Guran (tribe)

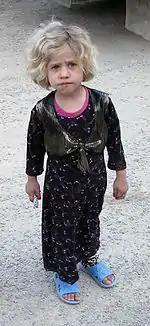
A Gurani child in Kurdish costume

Guran (or Goran) is a Kurdish tribe in Kermanshah province, Iran. One of their main historical centers is Dartang, a region whose capital is at Rijab, at the western end of the gorge where the Alwand River enters into the Zohab plain. The other one is Darneh, located east of Dalahu in the Zimkan valley.